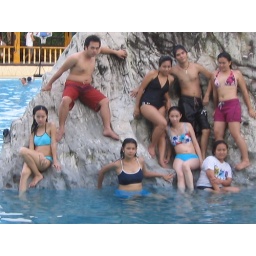
On the white rock in the White Rock Resort, Subic